Phytane

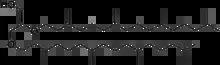

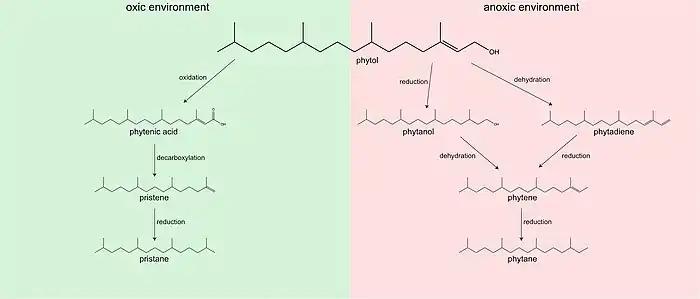
Pristane and phytane are formed by diagenesis of phytol under oxic and anoxic conditions, respectively.

The substituent of phytane is phytanyl. Phytanyl groups are frequently found in archaeal membrane lipids of methanogenic and halophilic archaea (e.g., in archaeol). Phytene is the singly unsaturated version of phytane. Phytene is also found as the functional group phytyl in many organic molecules of biological importance such as chlorophyll, tocopherol (vitamin E), and phylloquinone (vitamin K). Phytene's corresponding alcohol is phytol. Geranylgeranene is the fully unsaturated form of phytane, and its corresponding substituent is geranylgeranyl.